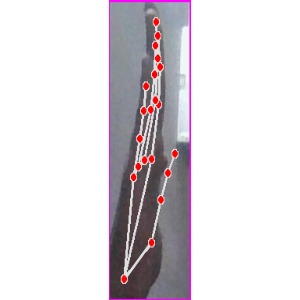
अक्षर: द